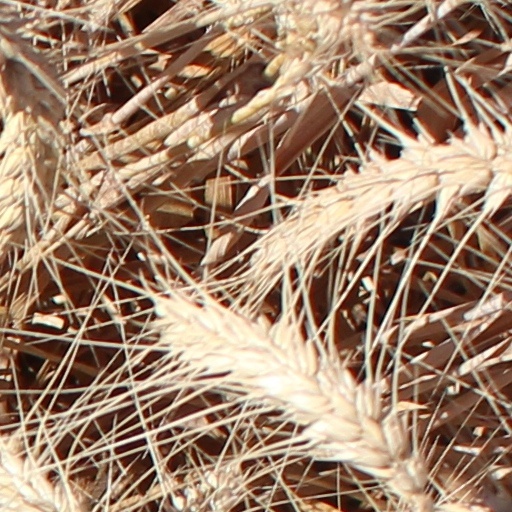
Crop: wheat